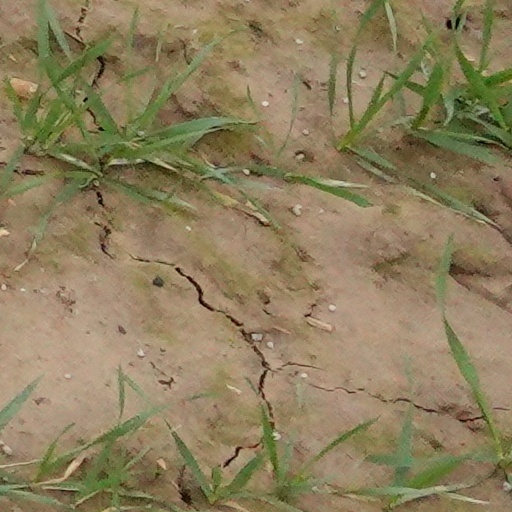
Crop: wheat